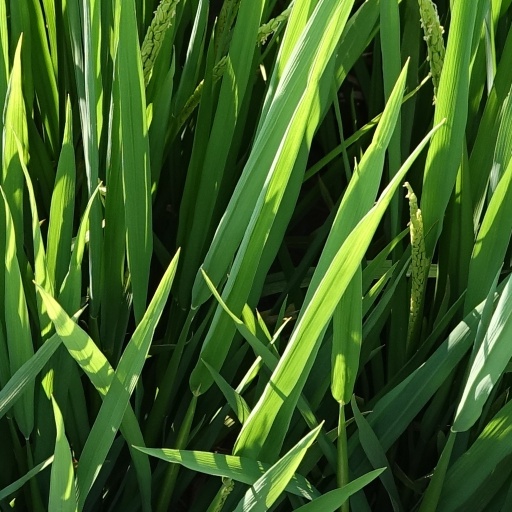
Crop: rice